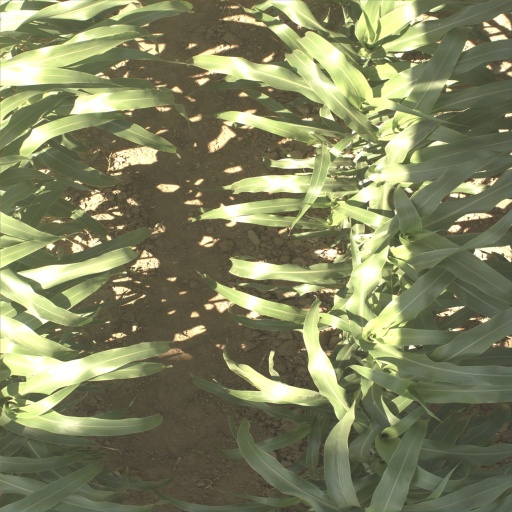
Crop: sorghum